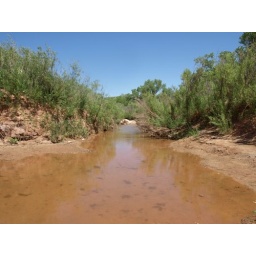
One of the 5 or 6 water courses in the canyon which are subject to flash flooding.